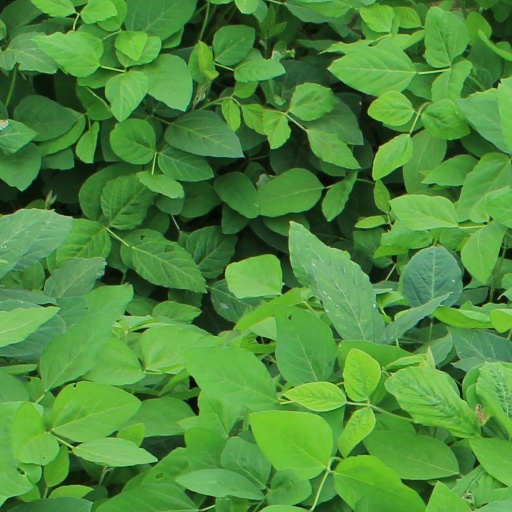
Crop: soybean